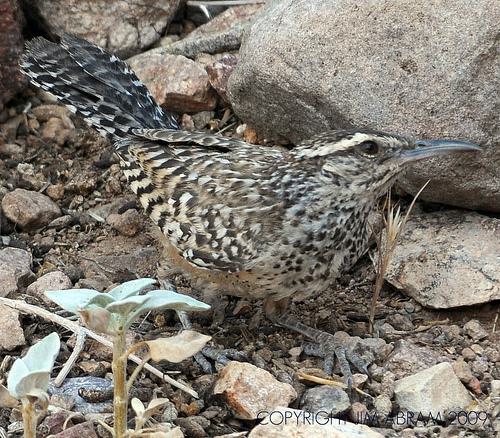
A photo of a cactus wren